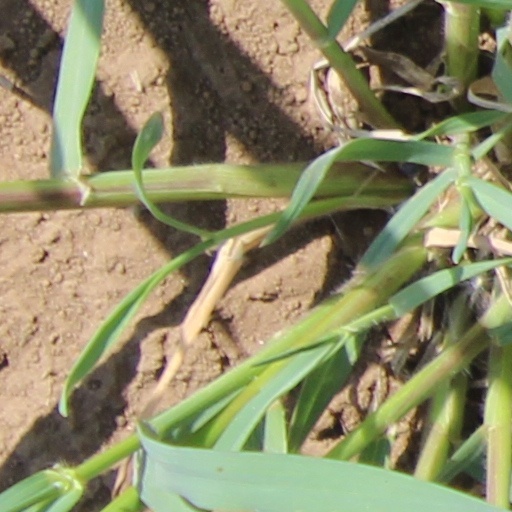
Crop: wheat